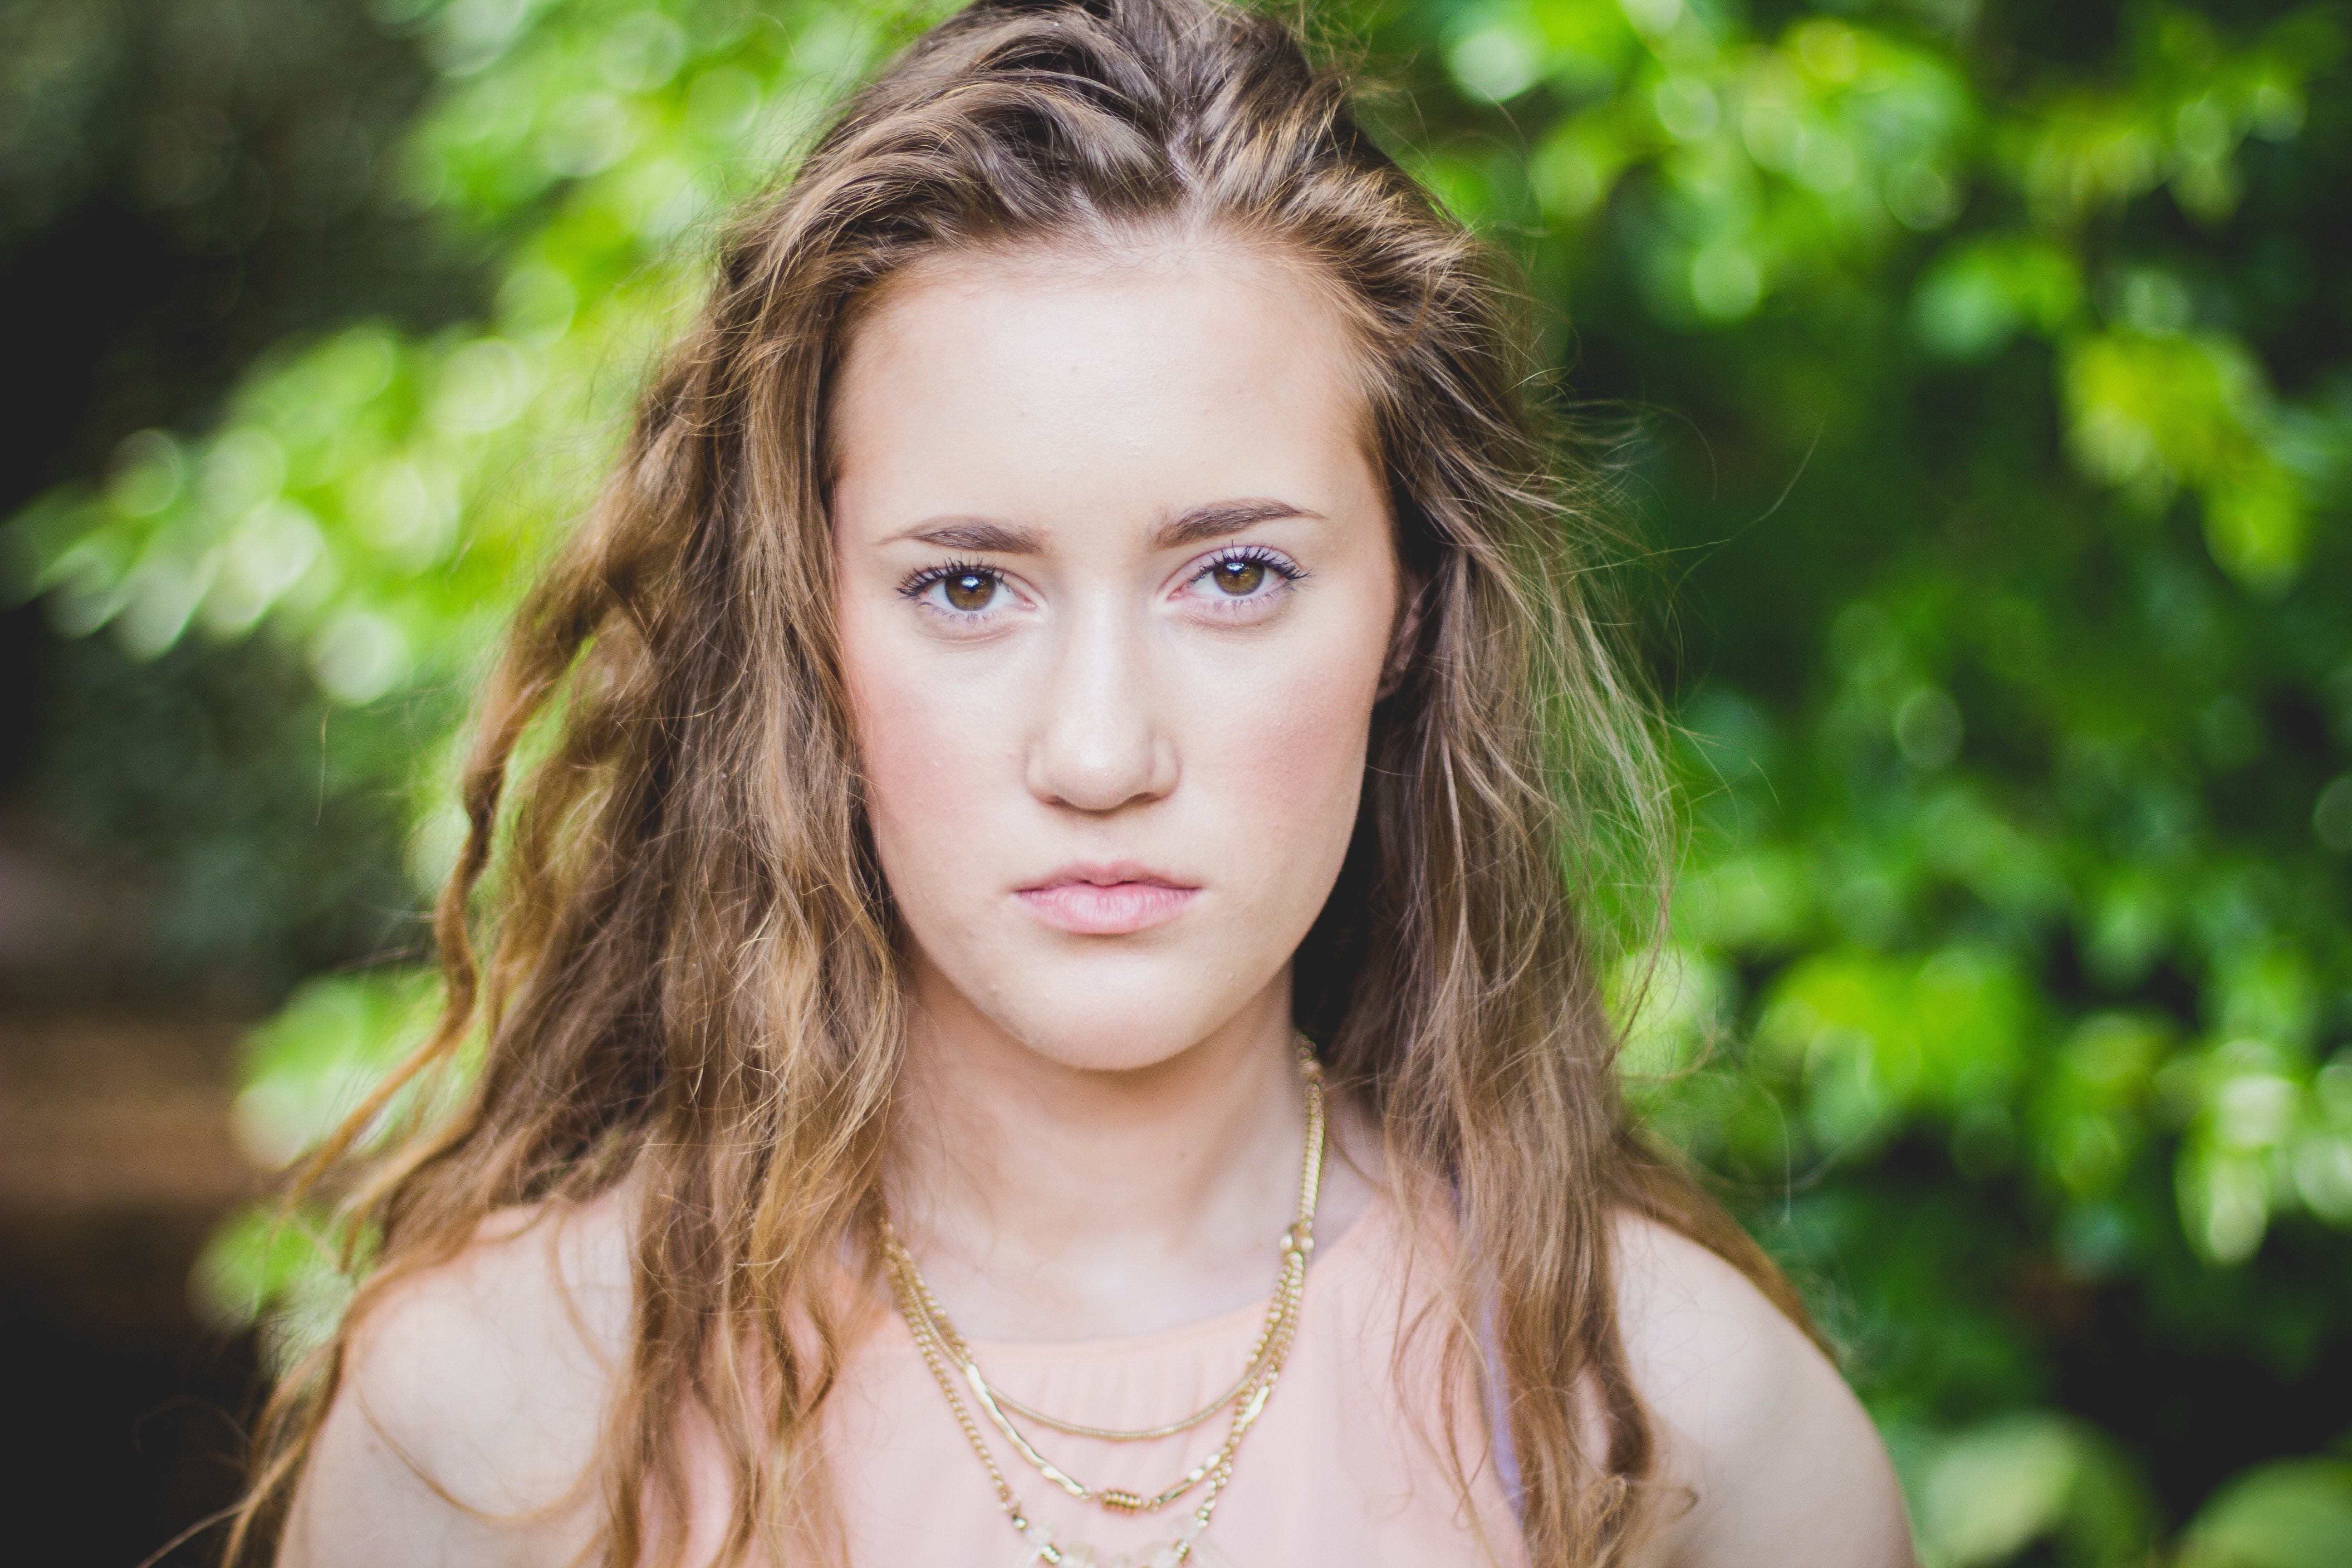
person, girl, woman, hair, photography, sunlight, flower, portrait, model, fashion, lady, facial expression, hairstyle, smile, long hair, face, eye, head, photograph, skin, beauty, blond, photo shoot, brown hair, portrait photography